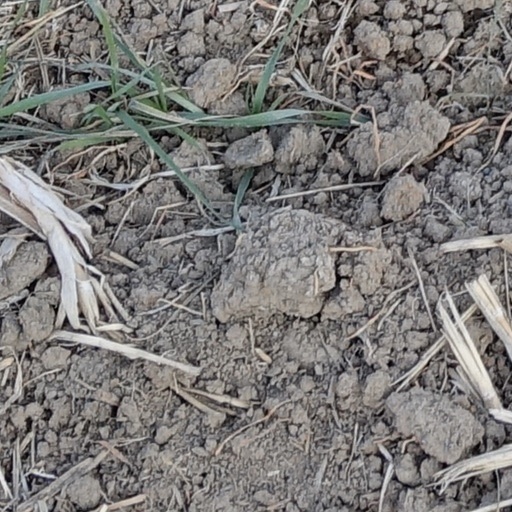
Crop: wheat